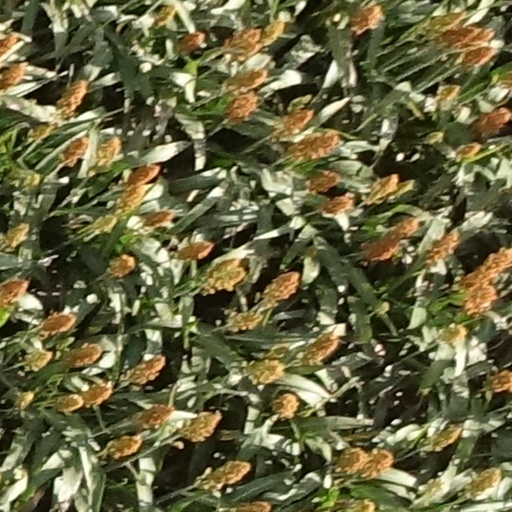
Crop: sorghum